Foley Beach

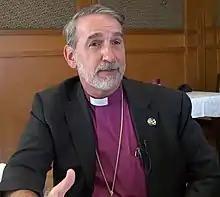
Archbishop Beach in 2018

Foley Thomas Beach (born October 31, 1958) is an American Anglican bishop. He was the second primate and archbishop of the Anglican Church in North America, a church associated with the Anglican realignment movement, and is the first diocesan bishop of the Anglican Diocese of the South. Beach was elected as the church's primate on June 21, 2014. His enthronement took place on October 9, 2014. During his primacy, he served as chairman of the Global Fellowship of Confessing Anglicans Primates Council and led the ACNA through a period that included the COVID-19 pandemic.